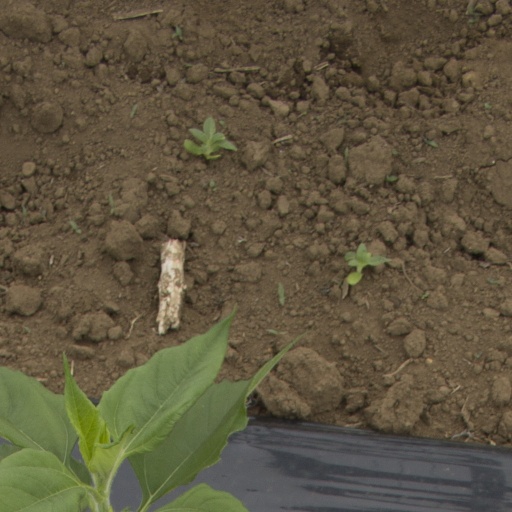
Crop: Jerusalem artichoke